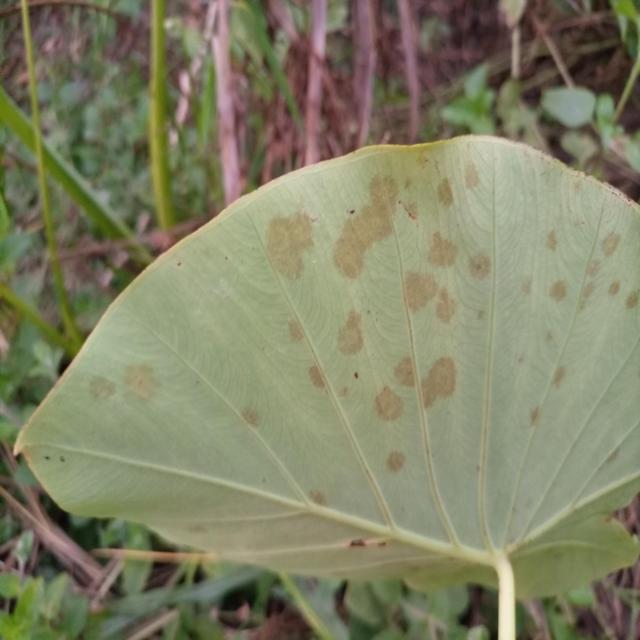
Label: Mid_Blight